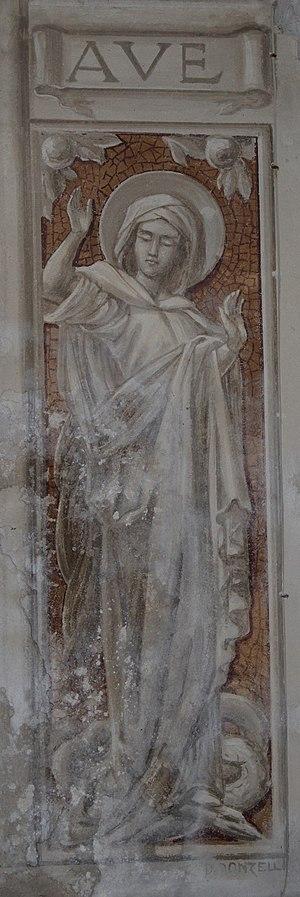
Marie, fresque, Duilio Donzelli, Creuë
L’église Saint-Pierre et Saint-Paul de Creuë est une église située dans l'ancienne commune de Creuë dans la Meuse, en région Grand Est.